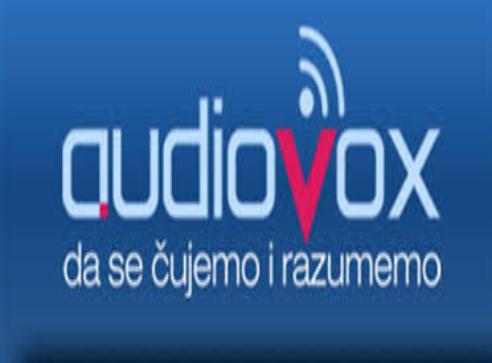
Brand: Audiovox
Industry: Electronic